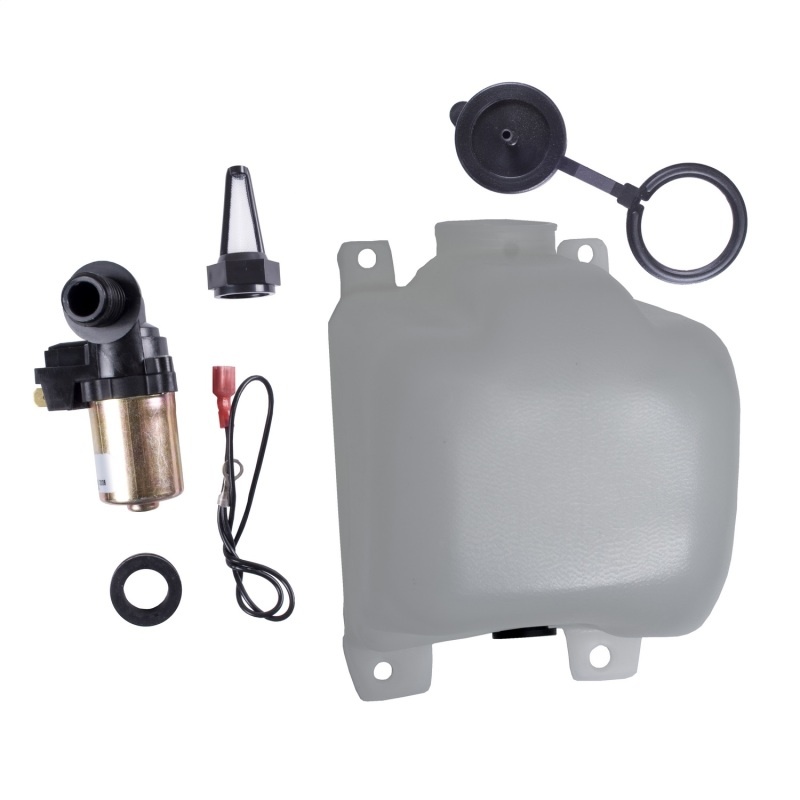
Omix OEM Washer Bottle Kit w/ Pump & Filter 72-86 CJ
OMIX proudly offers high quality replacement parts for your Willys/Jeep that always meet or exceed factory standards for a great fit and quality you can rely on. This replacement windshield washer bottle kit fits 72-83 CJ5, 72-75 CJ6, 76-86 CJ7 and 81-86 CJ8 Scrambler models. Kit includes washer bottle, cap, pump and filter. Replaces OE 3211338 Warranty This Part Fits: Year Make Model Submodel 1972-1983 Jeep CJ5 Base 1977-1980 Jeep CJ5 Golden Eagle 1980-1983 Jeep CJ5 Laredo 1982-1983 Jeep CJ5 Limited 1975-1983 Jeep CJ5 Renegade 1972-1975 Jeep CJ6 Base 1976-1986 Jeep CJ7 Base 1977-1979 Jeep CJ7 Golden Eagle 1980 Jeep CJ7 Golden Hawk 1980-1983,1985-1986 Jeep CJ7 Laredo 1982-1983 Jeep CJ7 Limited 1976-1986 Jeep CJ7 Renegade 1981-1985 Jeep Scrambler Base 1985 Jeep Scrambler Laredo 1985 Jeep Scrambler Renegade 1982-1983 Jeep Scrambler SL 1982-1984 Jeep Scrambler SR
Brand: OMIX
Category: Vehicles & Parts > Vehicle Parts & Accessories > Motor Vehicle Parts > Motor Vehicle Window Parts & Accessories > Windshield Wiper Systems & Components